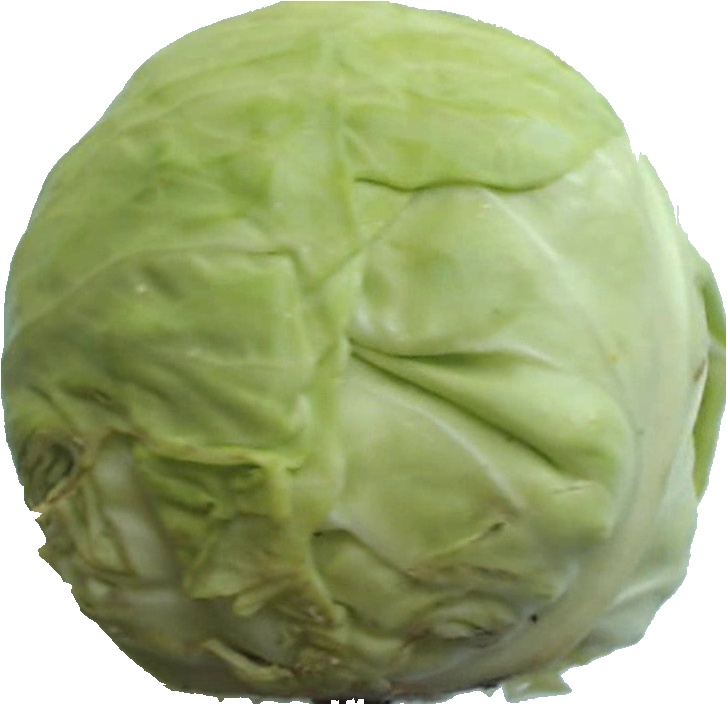
Label: cabbage_white_1